Hannes Messemer

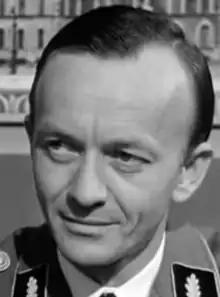
Messemer in "General della Rovere" (1959)

Hannes Messemer (17 May 1924 – 2 November 1991) was a German actor from Dillingen an der Donau, Bavaria.